The Amazing Spider-Man 2

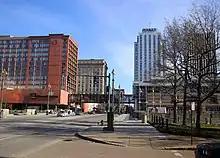
Major scenes were shot in Rochester.

On February 4, 2013, Marc Webb posted on Twitter that principal photography had begun and that the sequel was being shot on 35mm film in the anamorphic format, instead of being filmed digitally as the preceding film was. Sony revealed this would be the first "Spider-Man" film to be filmed entirely in New York state, including a car-chase scene that was filmed in Rochester because the speed laws are less restrictive in upstate New York.